Robert Currey

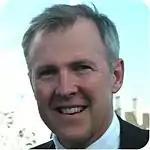

In 1981 Currey founded the astrological company Equinox and in 1989 The Astrology Shop in Covent Garden, the first prime location store to be dedicated to astrology, which became a well-known London haunt for astrology enthusiasts. This gained an international reputation due to Currey's pioneering development of computerised astrological reports, and developed a global reach through subsequent outlets in the US and Australia. As an astrologer Currey specialises in astrocartography - a form of locational astrology in which he was certified by the technique's promoter, Jim Lewis.